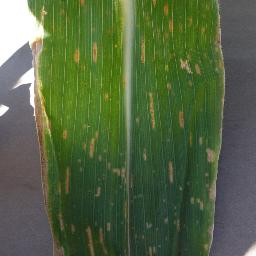
Label: Corn___Cercospora_leaf_spot Gray_leaf_spot